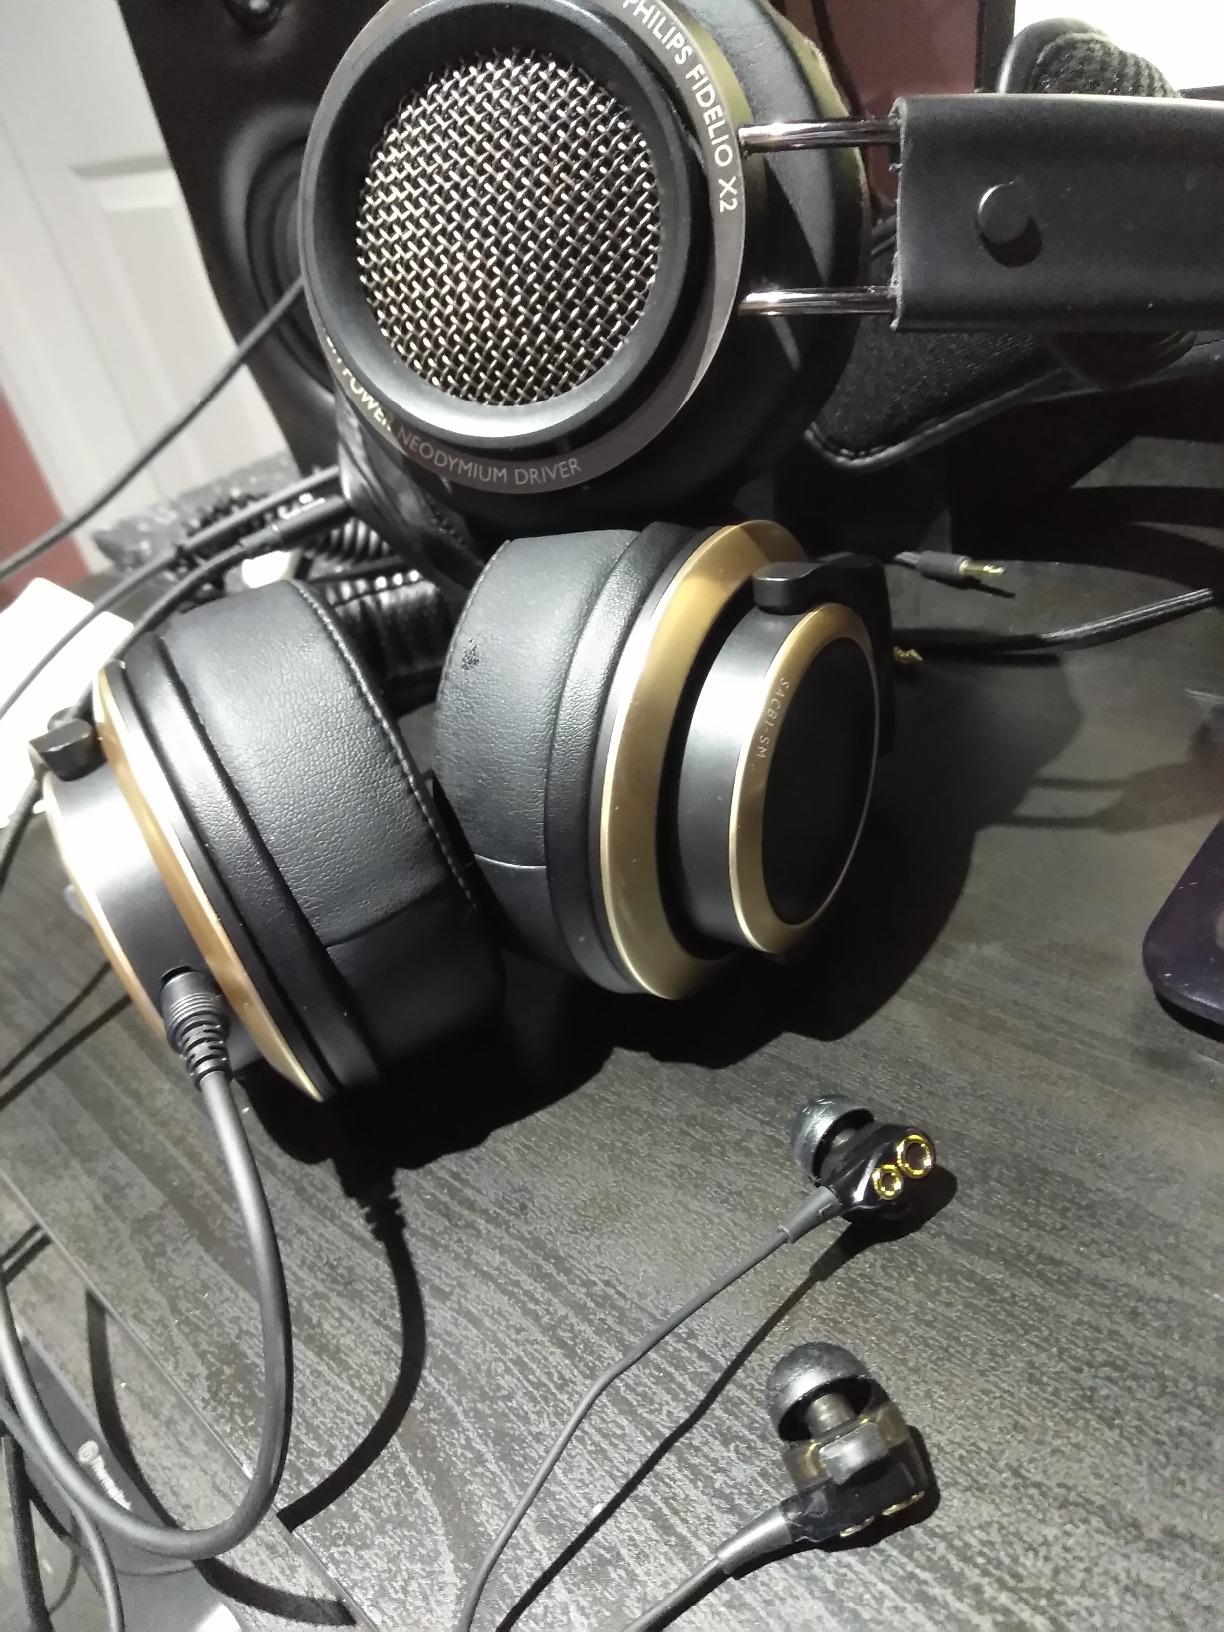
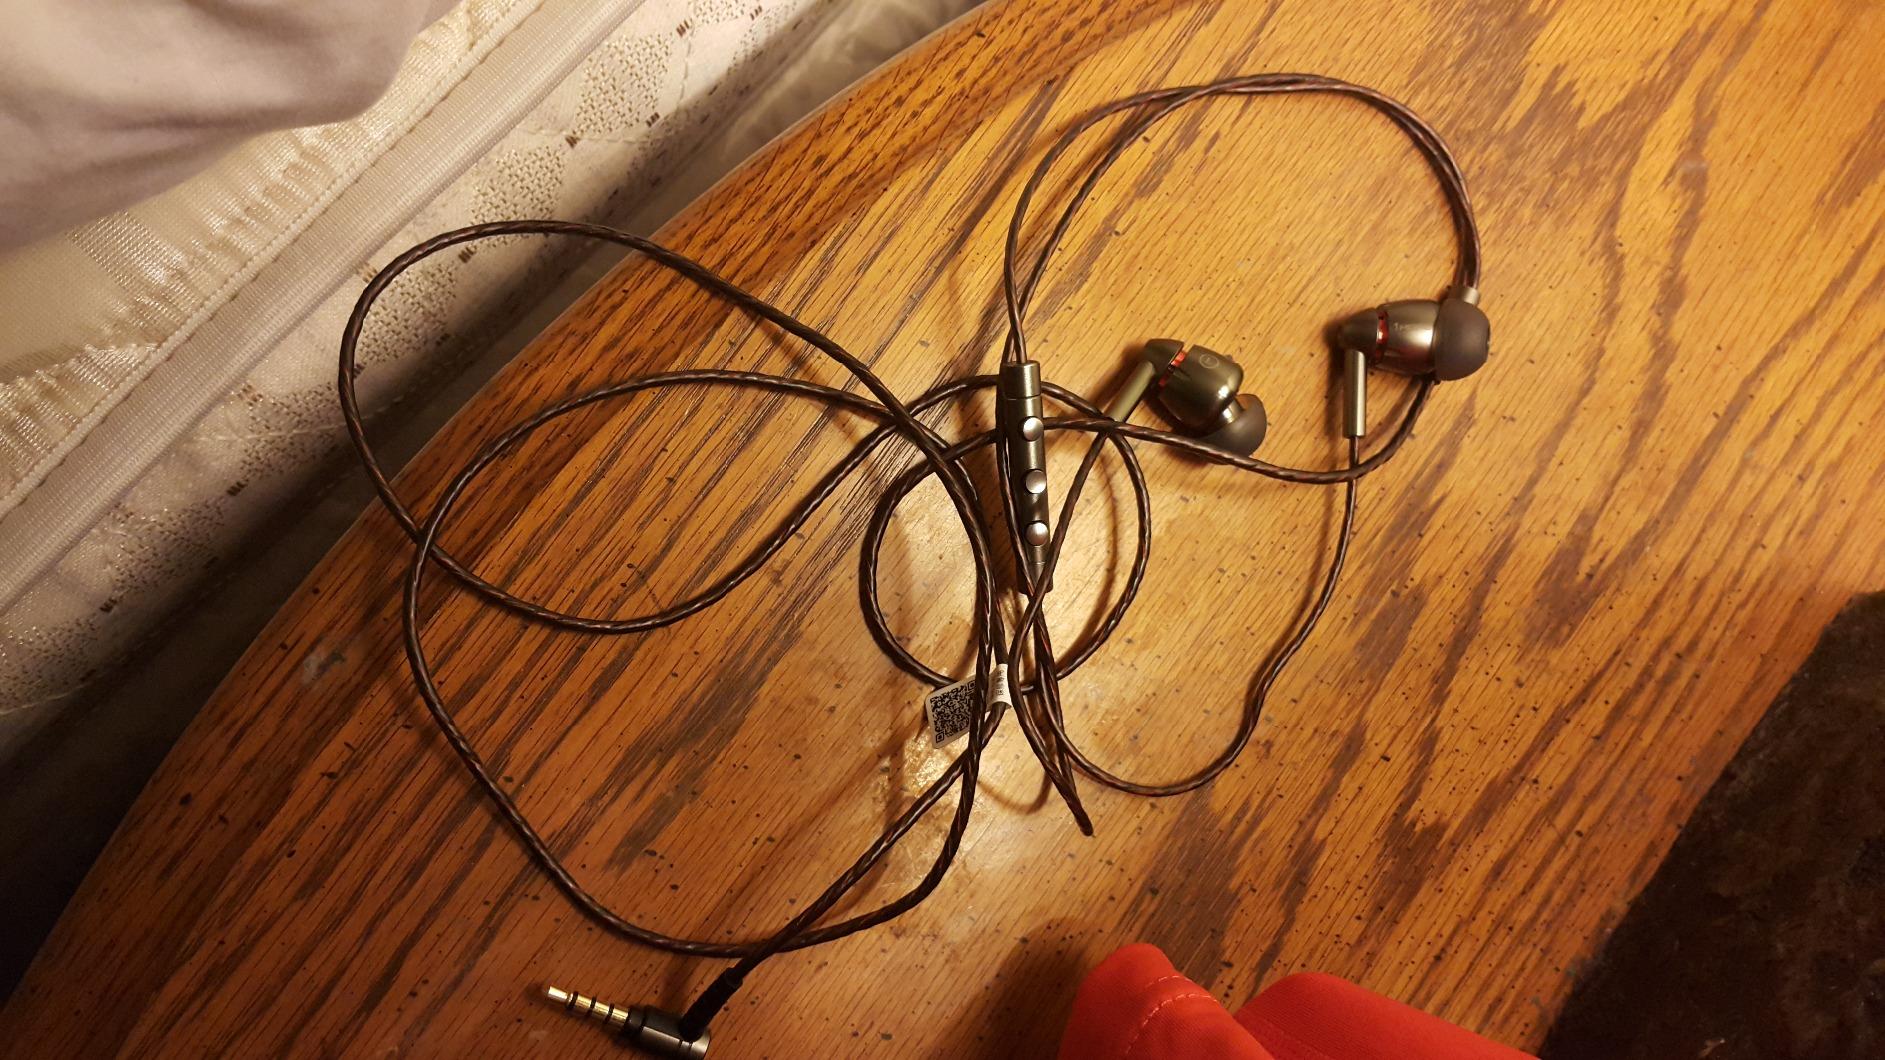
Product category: headphones
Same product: no